Otr (mythological character)

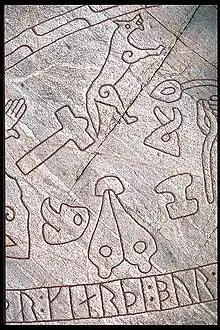
Ótr on the Ramsund carving in Södermanland, c. 1030

In Norse mythology, Otr (Old Norse: ; alternately: Ott, Oter, Ottar, Ottarr, Otter) is a dwarf. He is the son of the king Hreidmar and the brother of Fafnir and Regin.